Banaras Hindu University

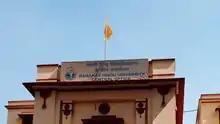
The Central Office of BHU, atop is the BHU flag at what is also known as the Central Registry.

BHU is a fully residential university with a total of 66 hostels - 41 hostels for male, 21 hostels for female students, and 4 hostels for International students.